Sam Maceo

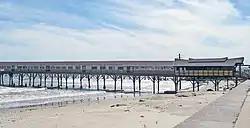
The Balinese Room, one of the organisation's two main clubs

Maceo's power reached its zenith during Galveston's open era during which he became a very powerful political figure and